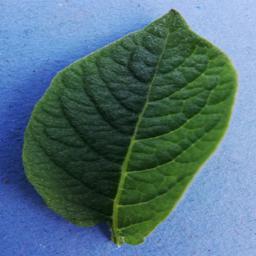
Label: Potato___Healthy